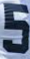
Number: 5